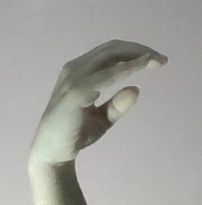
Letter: jeem